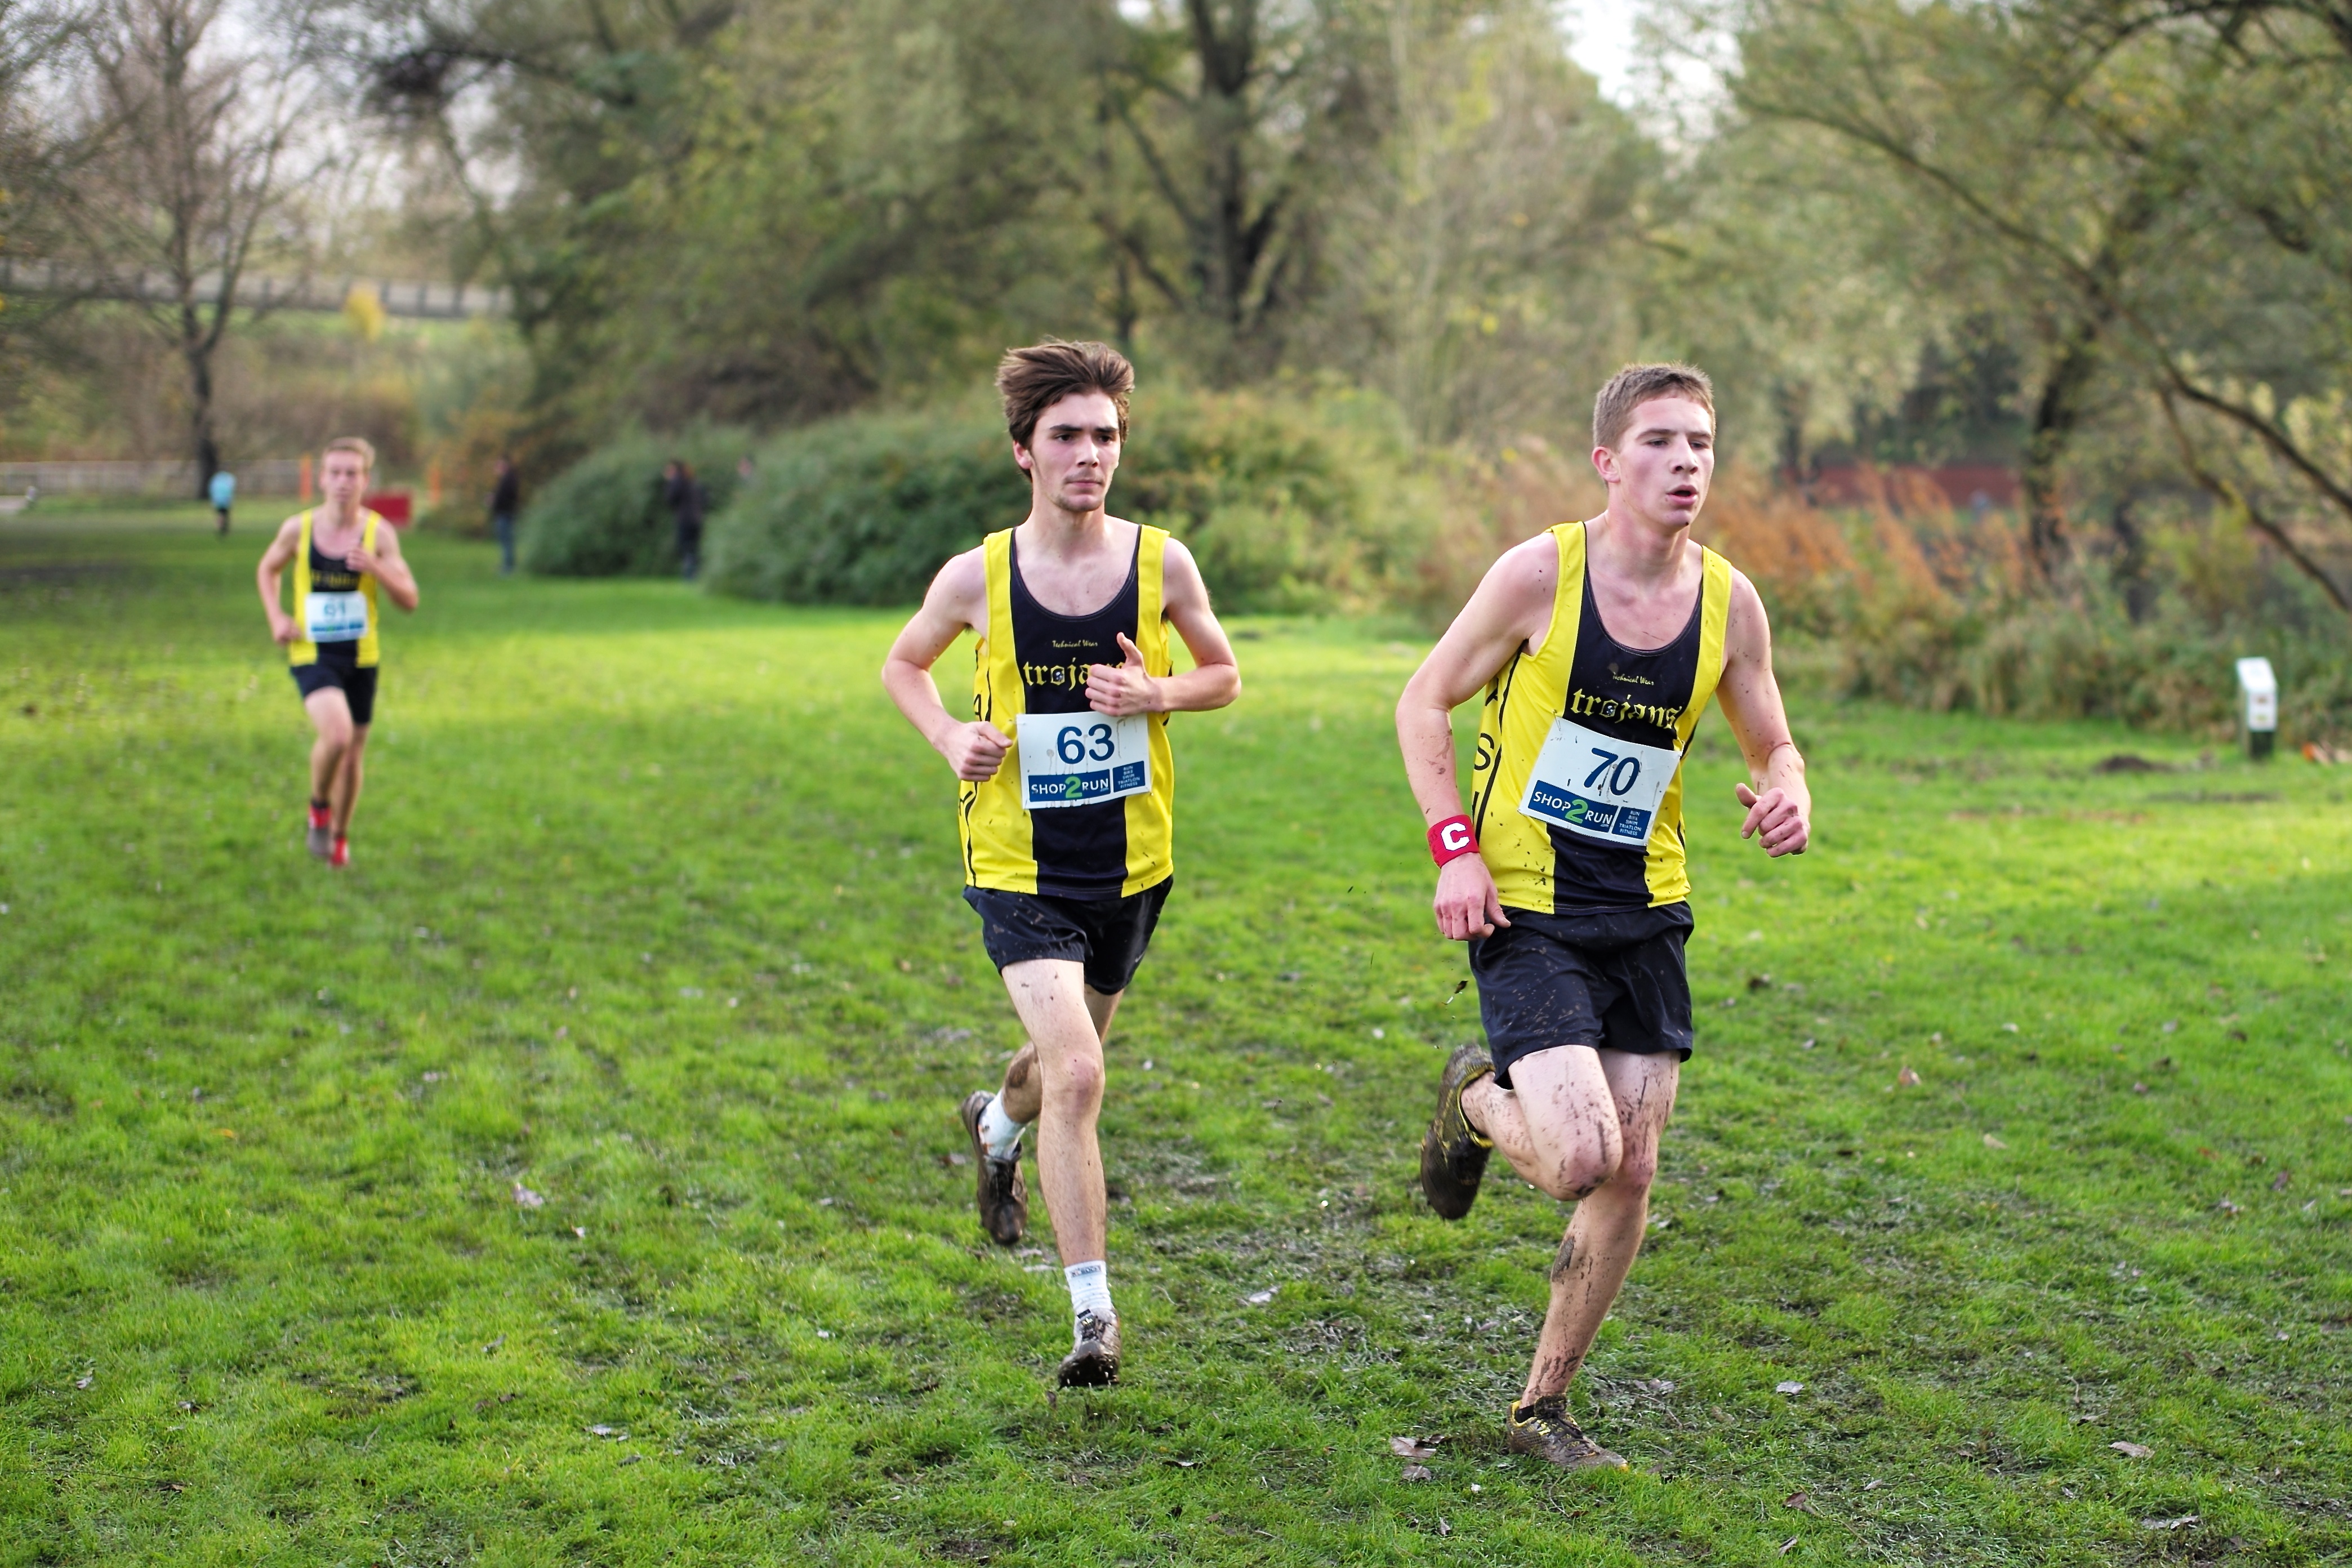
person, trail, running, recreation, jogging, race, sports, endurance, athletics, physical exercise, outdoor recreation, human action, individual sports, endurance sports, ultramarathon, duathlon, cross country running, cross country cycling, cross country equestrianism